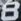
Number: 8